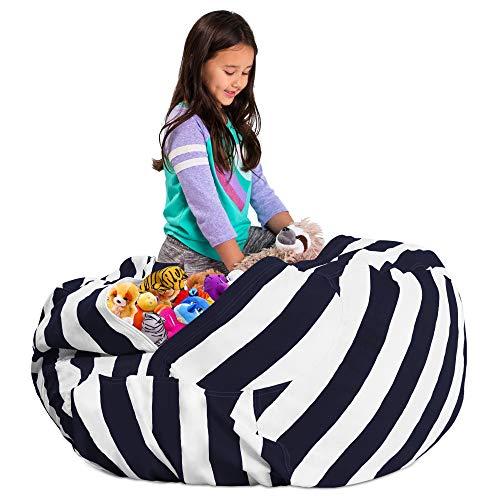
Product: Posh Stuffable Kids Stuffed Animal Storage Bean Bag Chair Cover - Childrens Toy Organizer, X-Large 48" - Canvas Stripes Blue and White
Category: Home & Kitchen | Furniture | Kids' Furniture | Chairs & Seats | Bean Bags
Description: STUFFED ANIMAL BEAN BAG SOLUTION - Creates a storage solution for all your child’s stuffed animals and toys while creating a soft comfy chair for them to enjoy.
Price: $24.95
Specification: ASIN:B07SQ3MPKM|ShippingWeight:2.5pounds|DateFirstAvailable:June5,2019